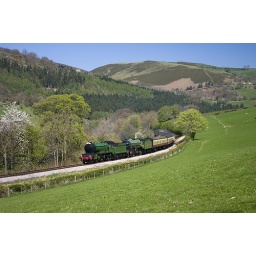
Morayshire and Mayflower, the apple green duo work a Carrog bound train near Garthydwr.